Sportroccia

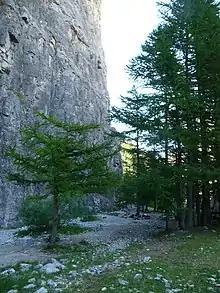
Parete dei Militi climbing face used for Sportriccia

Sportroccia was the very first international climbing competition. Four annual Sportroccia editions were held in 1985, 1986, 1988, and 1989, in the village of Bardonecchia and Arco, Italy.